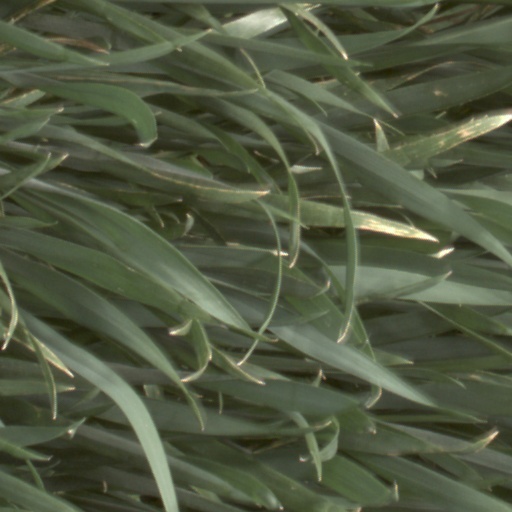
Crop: wheat